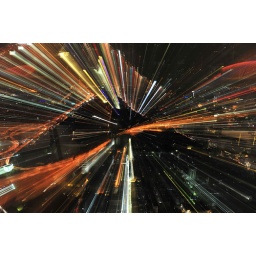
Taken from the viewing tower of the Baiyoke Hotel,the highest building in Bangkok